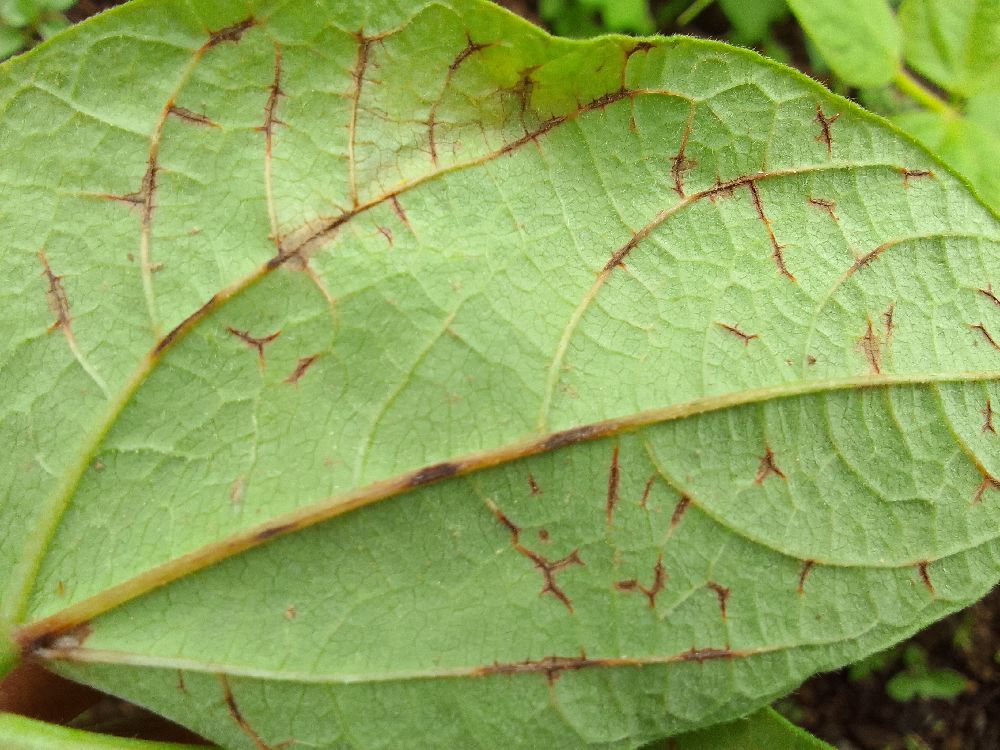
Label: anthracnose